Álvaro Colom

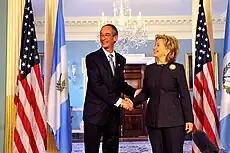
President Colom with US Secretary of State Hillary Clinton in Washington D.C., February 2010.

After the eruption of the Pacaya volcano on 29 May 2010, which caused two deaths, Colom declared a state of emergency around the volcano. The emergency was extended on 30 May to the whole territory after the passage of the devastating tropical storm Agatha the day before.